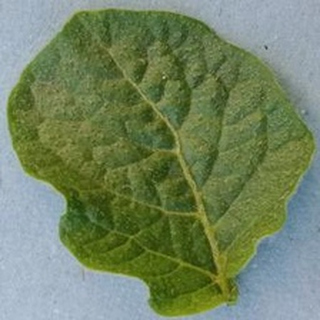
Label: healthy_potato